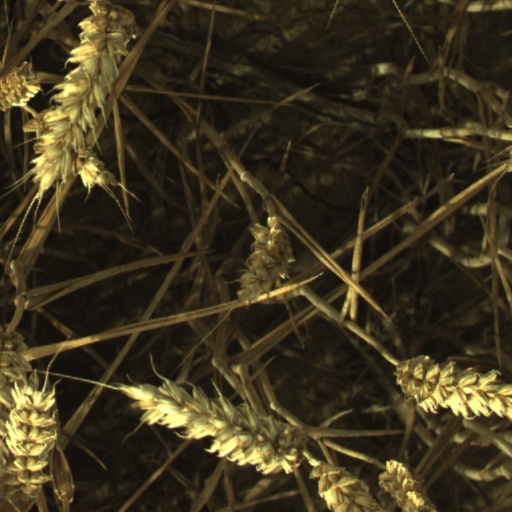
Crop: wheat